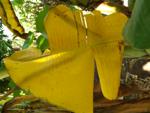
Label: xamthomonas